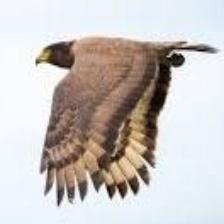
Species: CRESTED SERPENT EAGLE
Scientific name: SPILORNIS CHEELA